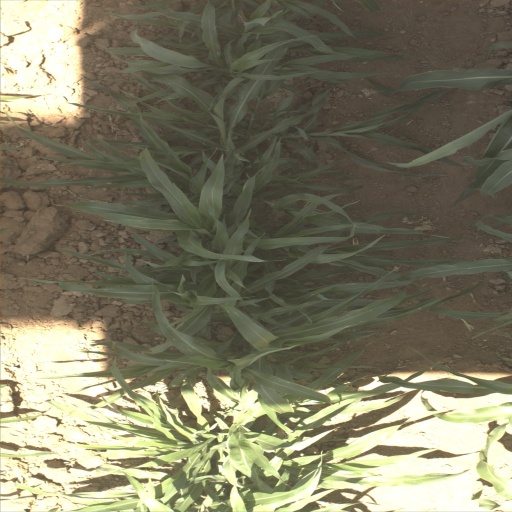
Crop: sorghum